Third Ward, Houston

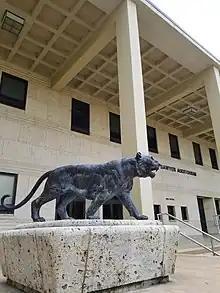
Texas Southern University

The historic Third Ward area has the campus of Texas Southern University. Waldivia Ardlaw of "" wrote that the university serves as "the cultural and community center of" the Third Ward area where it is located, in addition to being its university.